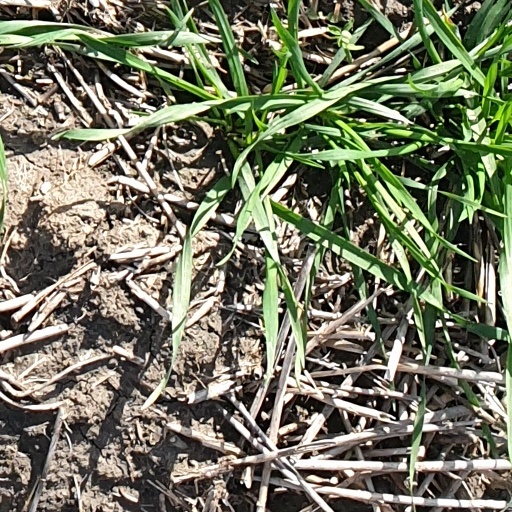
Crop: wheat